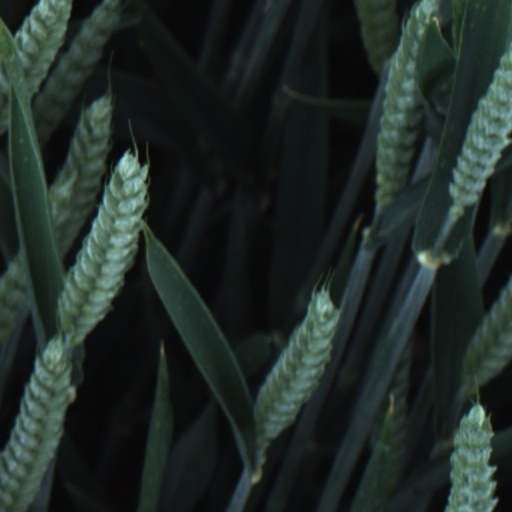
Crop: wheat